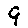
Label: 9